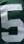
Number: 5